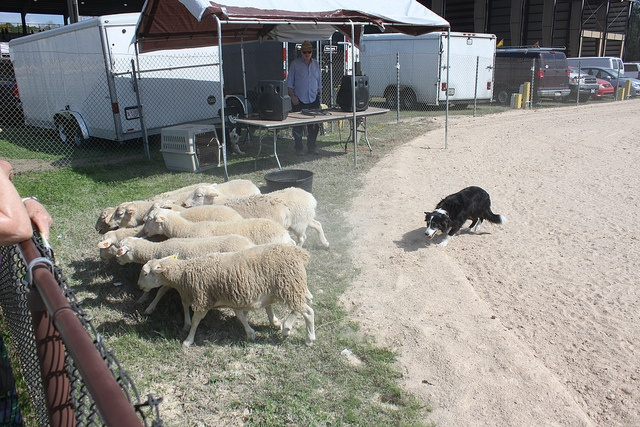
sheep herder dog, doing his job with a small herd of sheep
A dog is helping to herd the sheep for the farmer.
A dog herding a group of sheep in fenced in area.
some white sheep a black and white dog and a person
A group of sheep being pushed towards a fence by a dog.